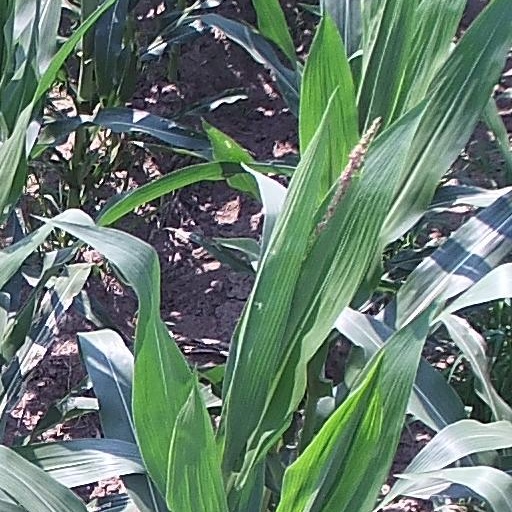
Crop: maize; corn